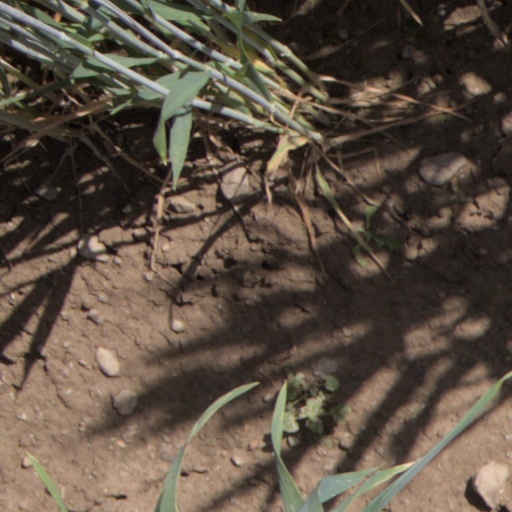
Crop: wheat